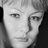
Emotion: sad